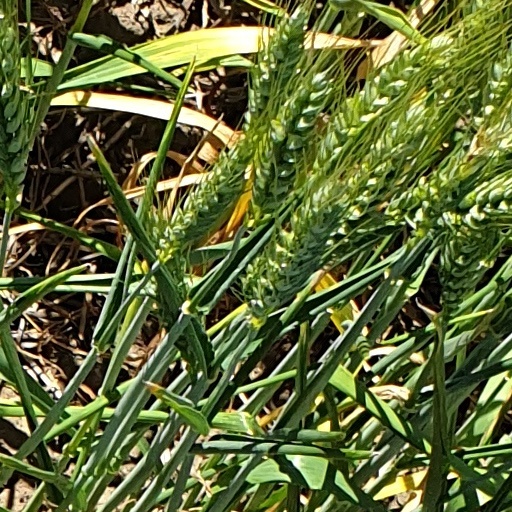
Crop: wheat